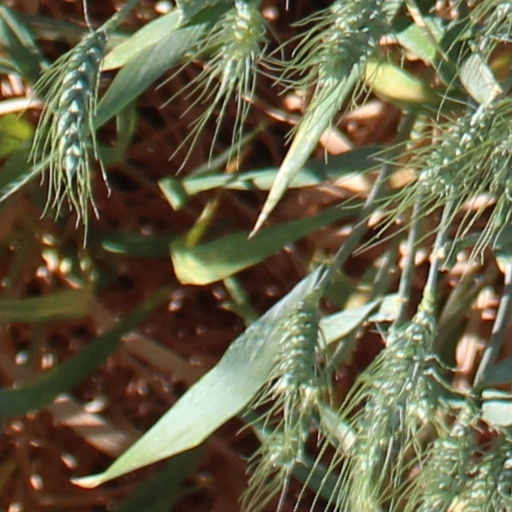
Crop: wheat